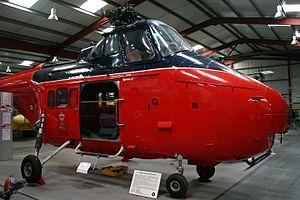
Le Westland Whirlwind est une version britannique construite sous licence de l'hélicoptère américain Sikorsky S-55/H-19 Chickasaw dans les années 1950. Il servit principalement dans la Fleet Air Arm de la Royal Navy dans les rôles de la lutte anti-sous-marine et de la SAR.